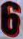
Number: 6